Anloo

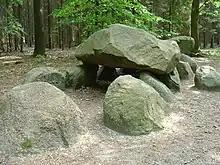
Dolmen D11

The "hunebed" is hidden in the forest and on a military terrain. It consists of four capstones, however one has fallen. A large part of the dolmen is still hidden under ground.